Joseph M. Wilder

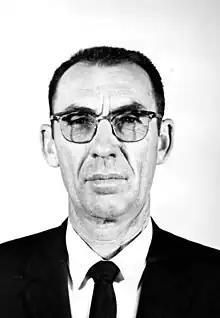
Wilder in 1966

Joseph M. Wilder (January 8, 1918 – February 10, 1990) was an American politician. He served as a Democratic member of the Florida House of Representatives.